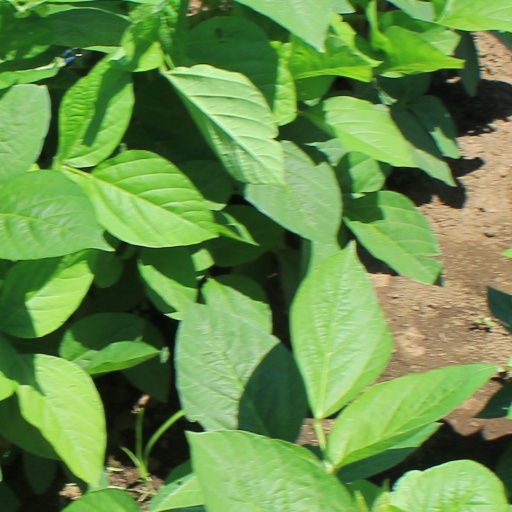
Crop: soybean